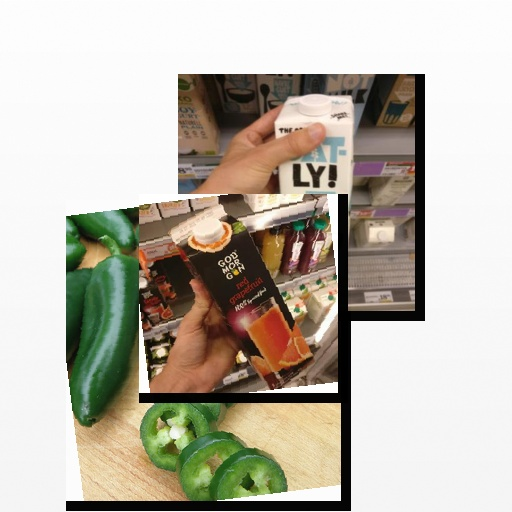
Food items: jalapeno, red_grapefruit_juice, oatghurt